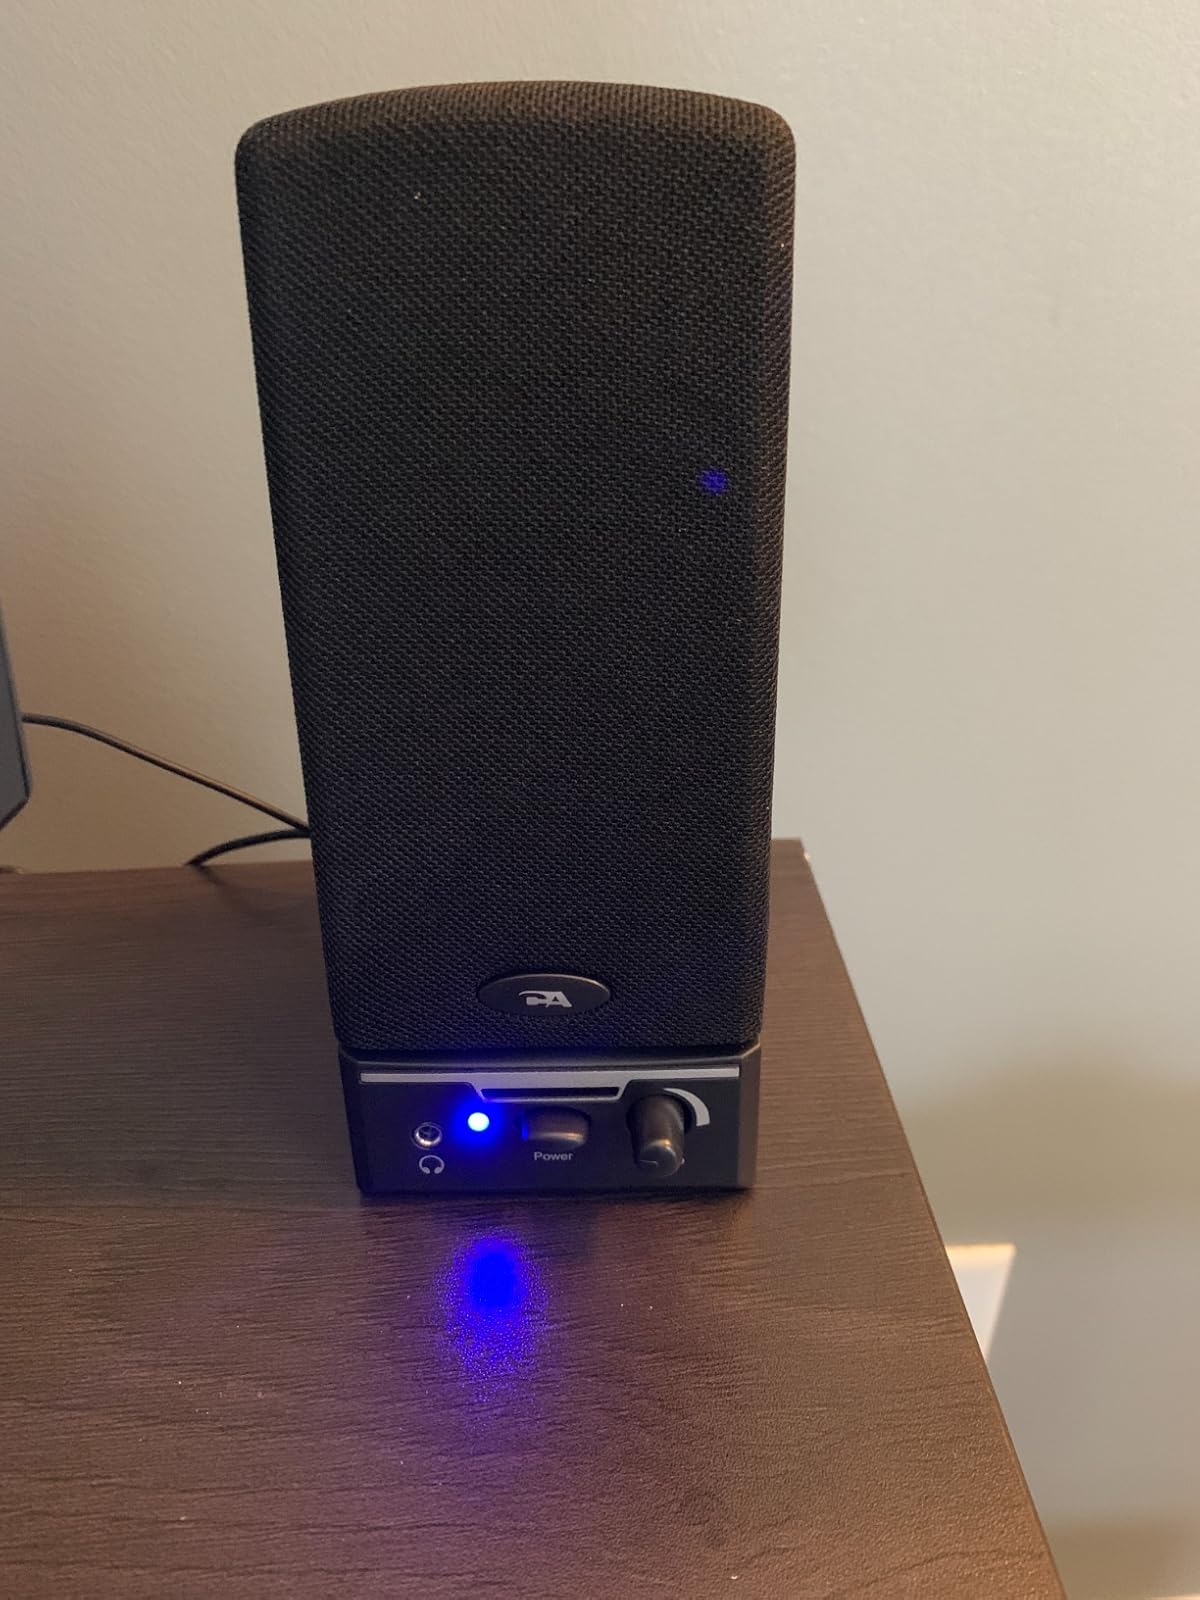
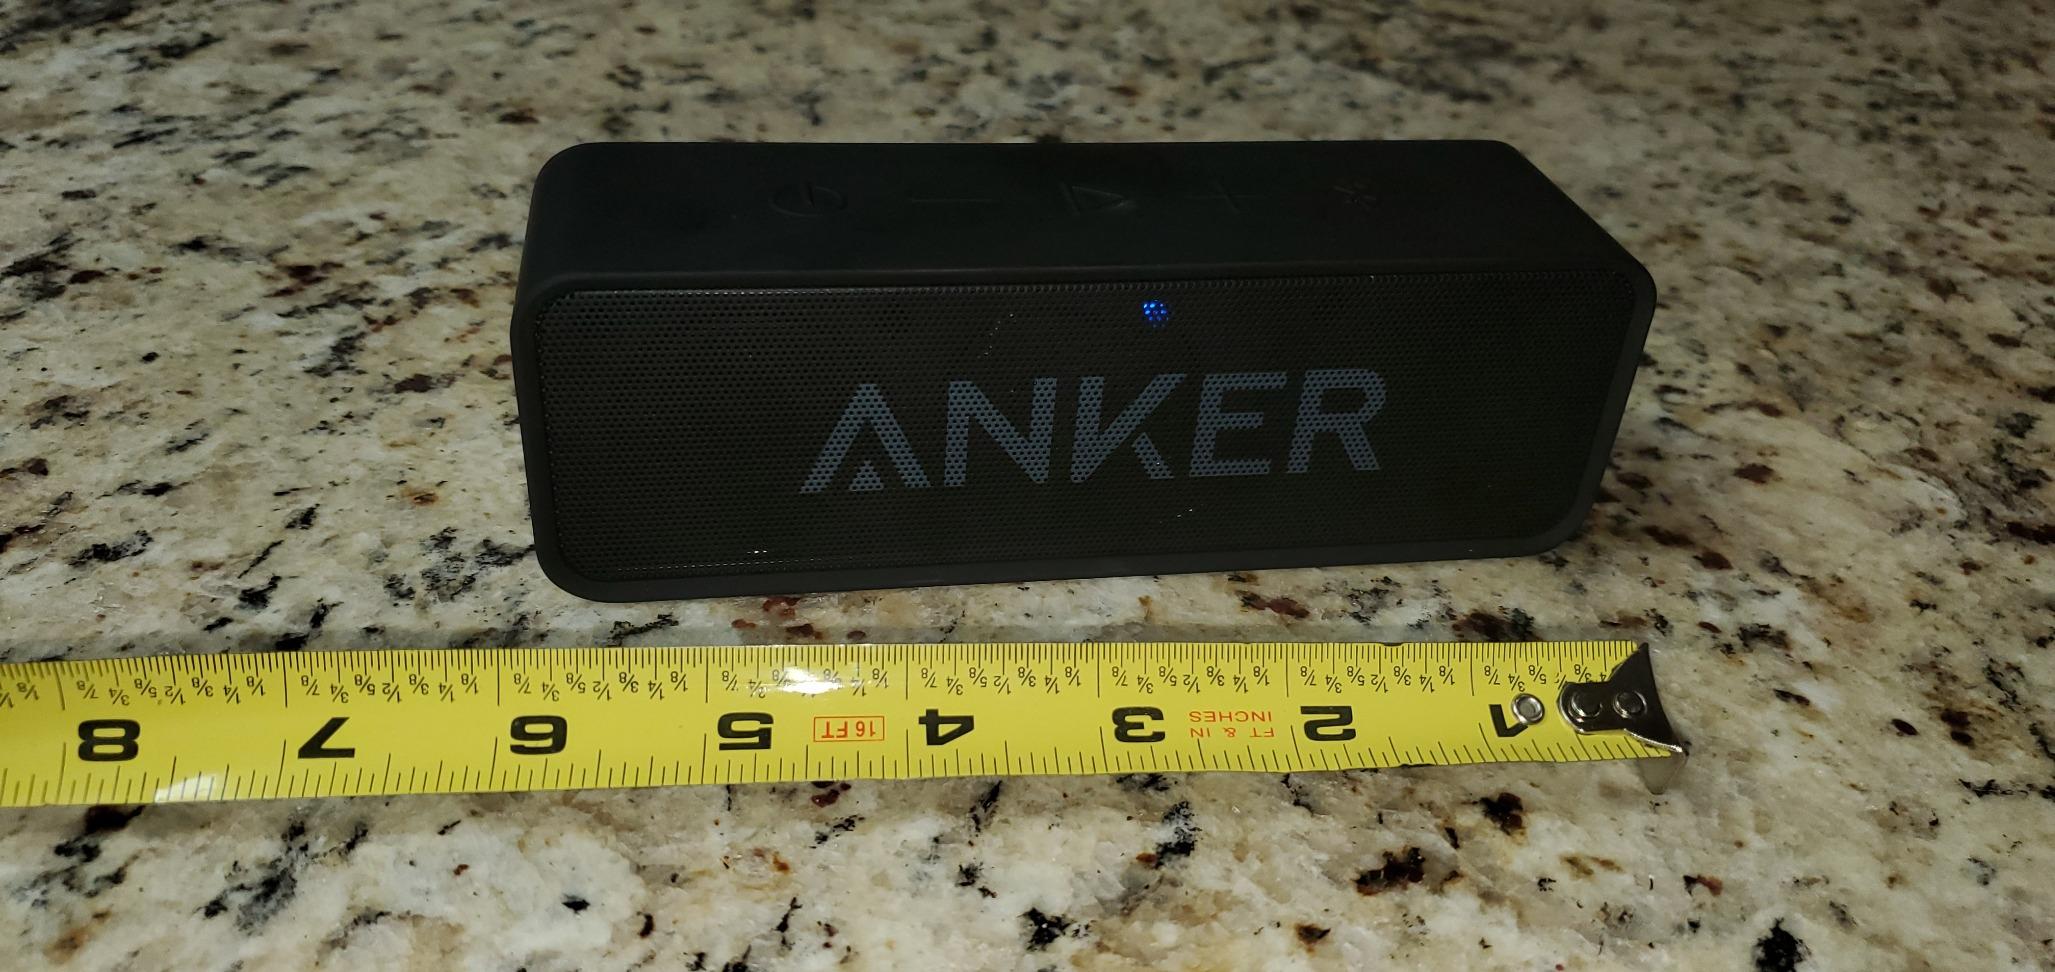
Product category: speaker
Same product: no